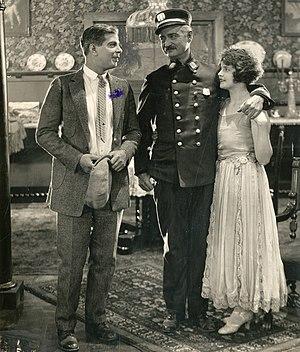
Frank Beal est un réalisateur, scénariste et acteur américain, né à Cleveland, le 11 septembre 1862 et mort à Hollywood le 20 décembre 1934.